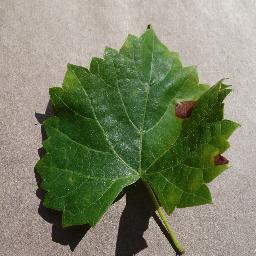
Label: Grape___Black_rot